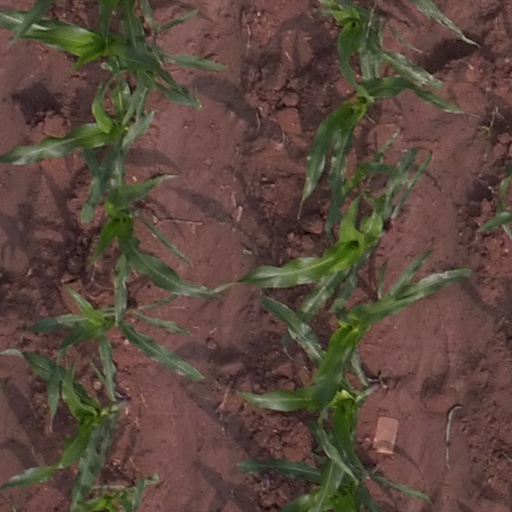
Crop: maize; corn